Boilersuit

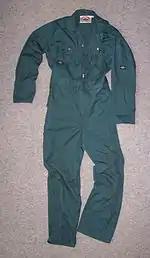
A boilersuit coverall

A boilersuit (or boiler suit), also known as coveralls, is a loose fitting garment covering the whole body except for the head, hands and feet.